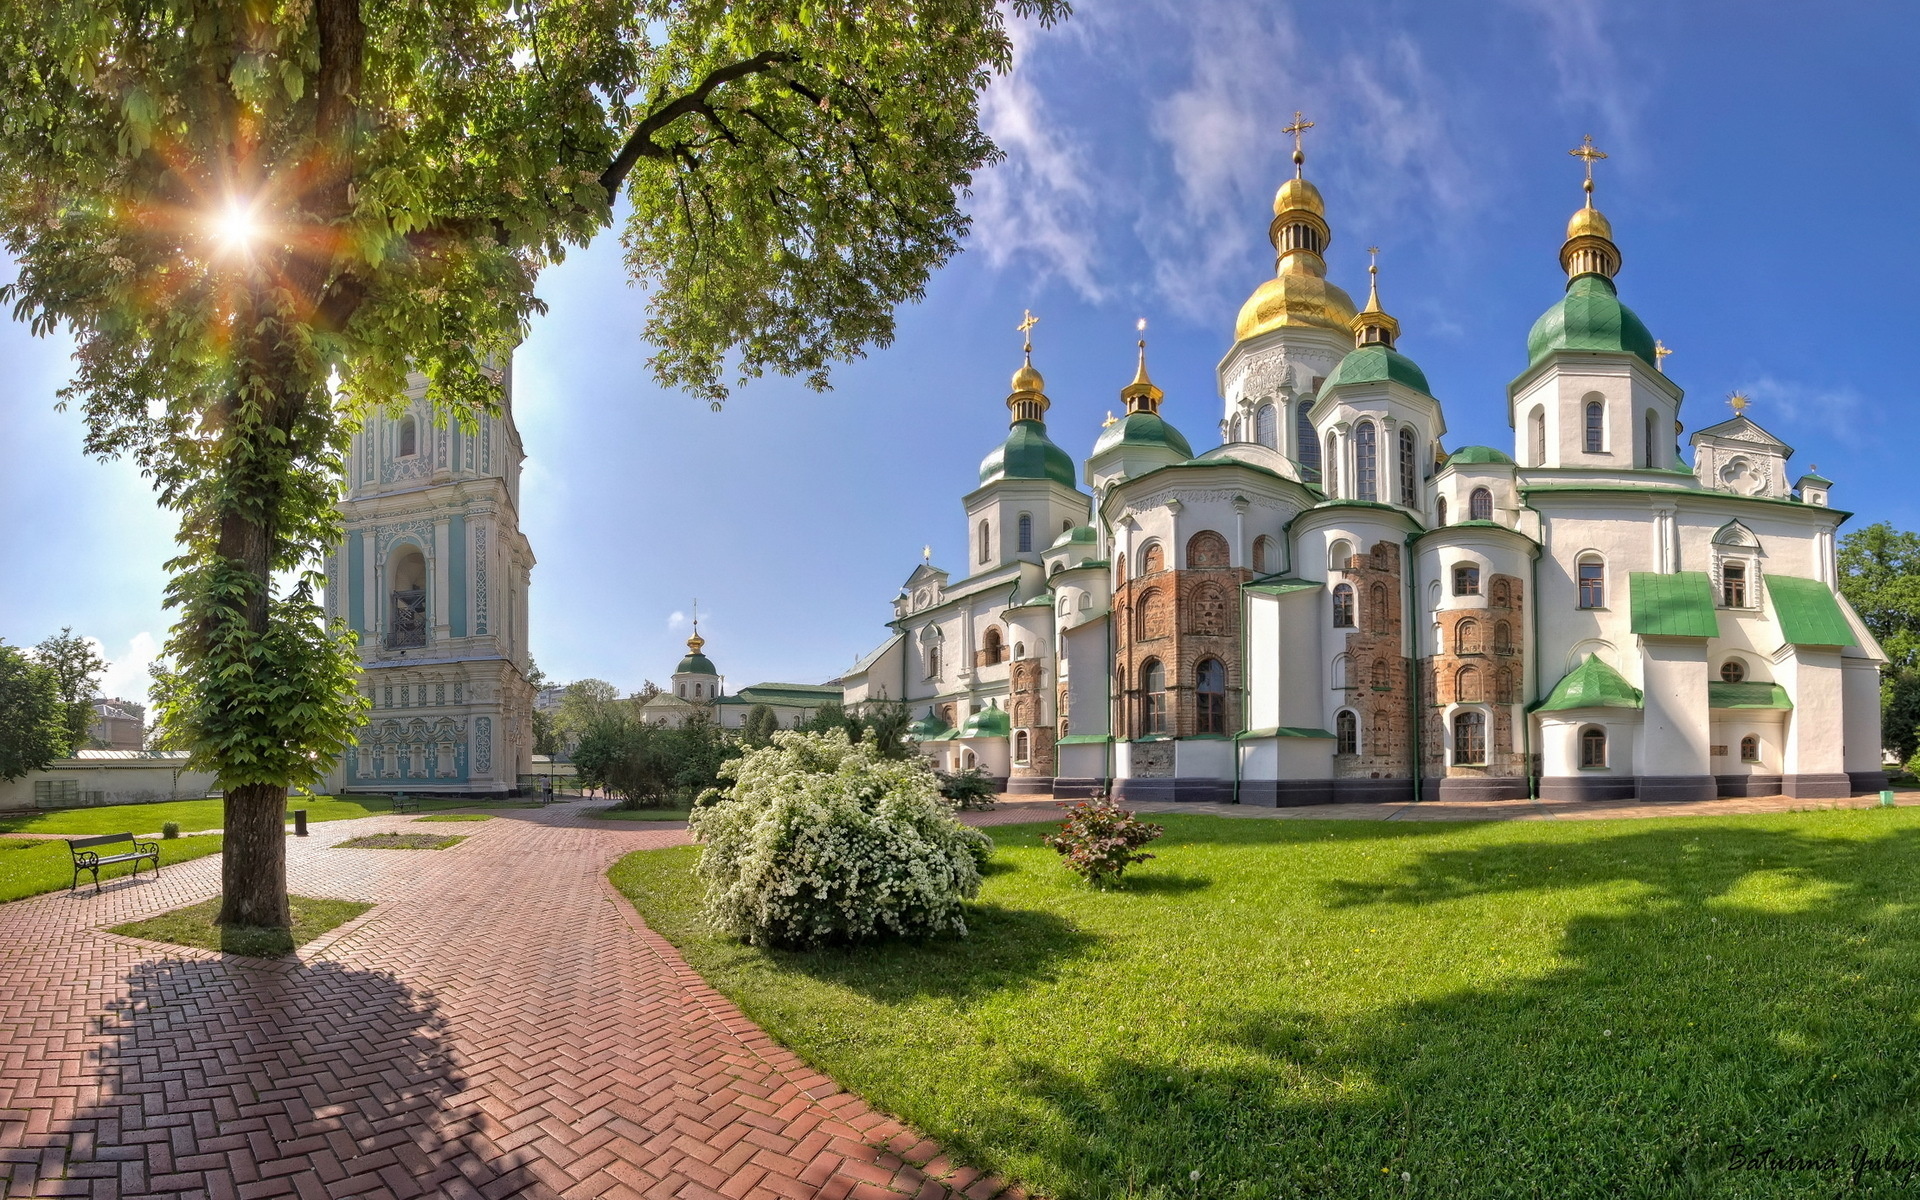
autumn, plateau, flower, ecosystem, hill, river, night, ocean, wilderness, darkness, spring, road, horizon, person, tower, cityscape, shape, mountain, nature, yellow, photograph, sand, water, material, reflection, architecture, beach, sunset, flora, landmark, building, estate, property, chateau, stately home, sky, tree, palace, grass, medieval architecture, place of worship, real estate, church, classical architecture, manor house, facade, mansion, cathedral, historic site, house, historic house, plant, home, city, convent, villa, tourist attraction, tourism